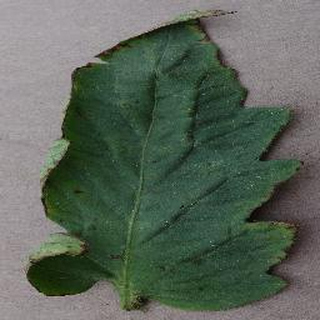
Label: tomato_bacterial_spot